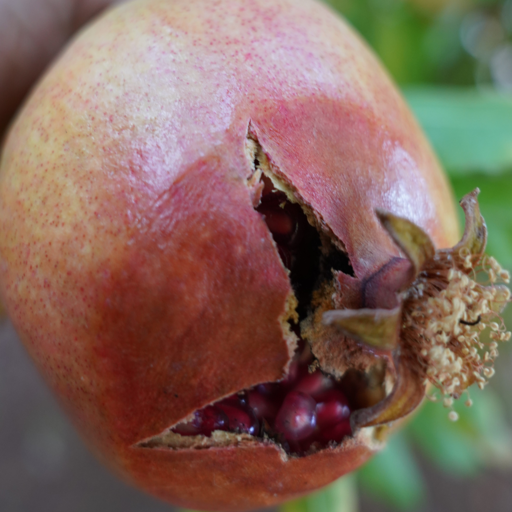
Label: Ectomyelois ceratoniae